Parenti serpenti

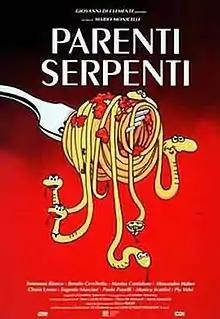

Parenti serpenti (also known as "Dearest Relatives, Poisonous Relations") is a 1992 Italian black comedy film written and directed by Mario Monicelli. It won the Italian film critics Silver Ribbon for Best Costumes. Writer Carmine Amoroso, who conceived of the story for the film, later adapted the film into a stage play that ran in Italy and Spain.